Yahatayama Sadakichi

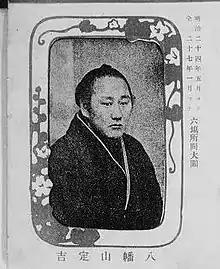

was a Japanese professional sumo wrestler from Tosa District, Kōchi (now Kōchi, Kōchi Prefecture). He reached the rank of "ōzeki" in May 1891 and was the first wrestler from Kōchi Prefecture to be promoted at that rank. He remained the only "ōzeki" from his home prefecture until the promotion of Kunimiyama in May 1905, 14 years later.